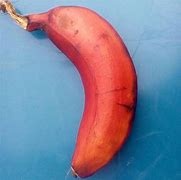
Label: banana